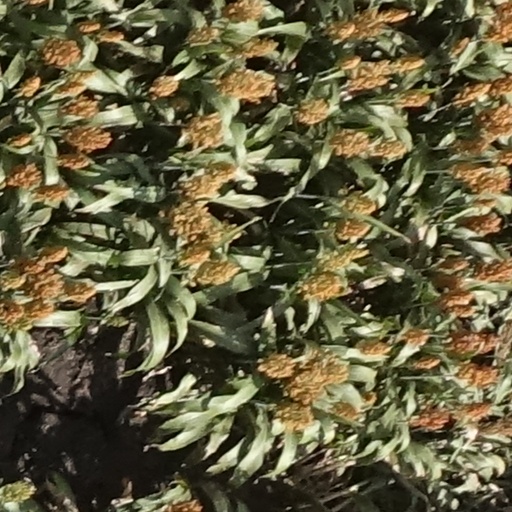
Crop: sorghum